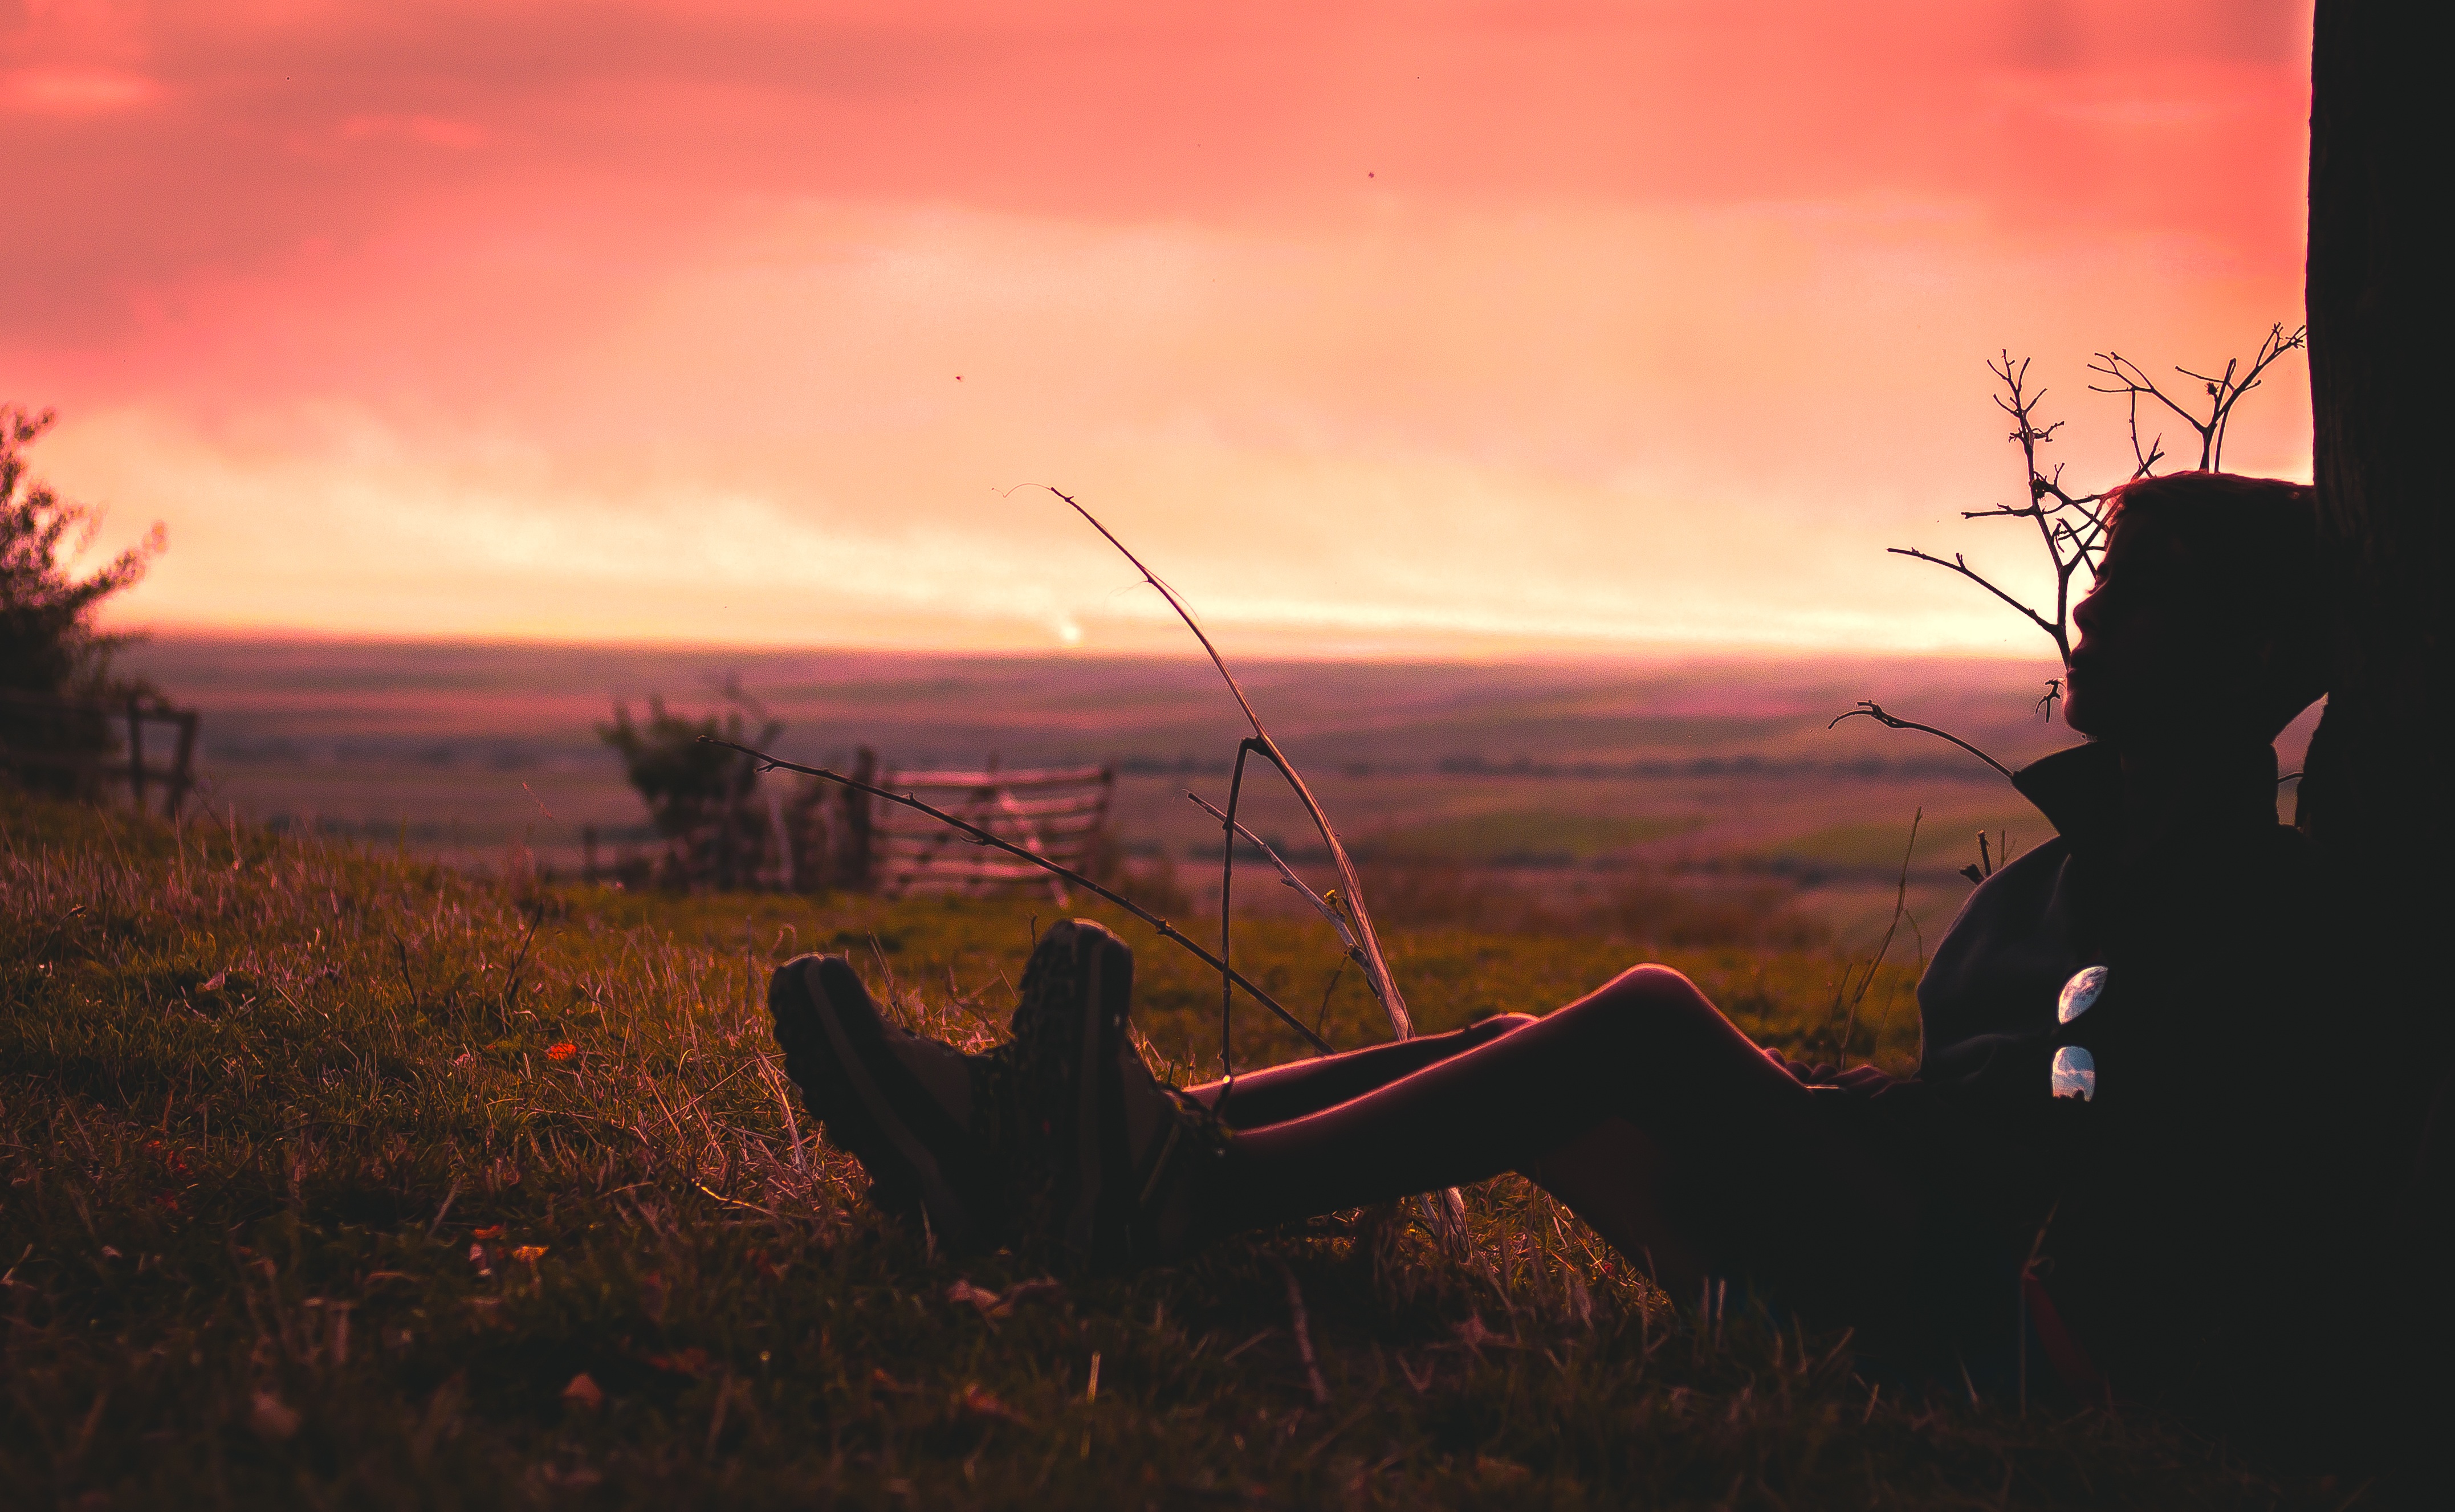
man, tree, nature, silhouette, sunrise, sunset, sunlight, morning, dawn, alone, dusk, evening, darkness, savanna, atmospheric phenomenon